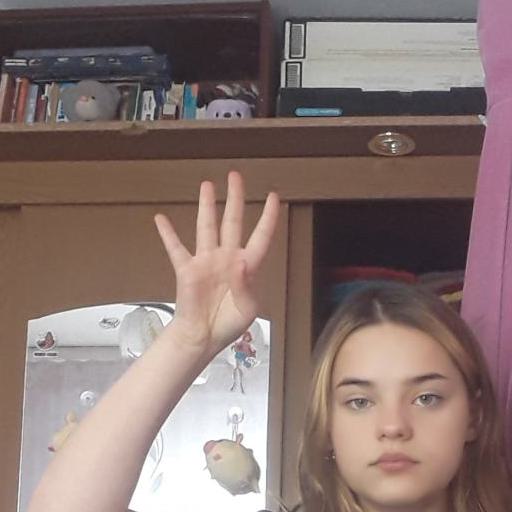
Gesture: four